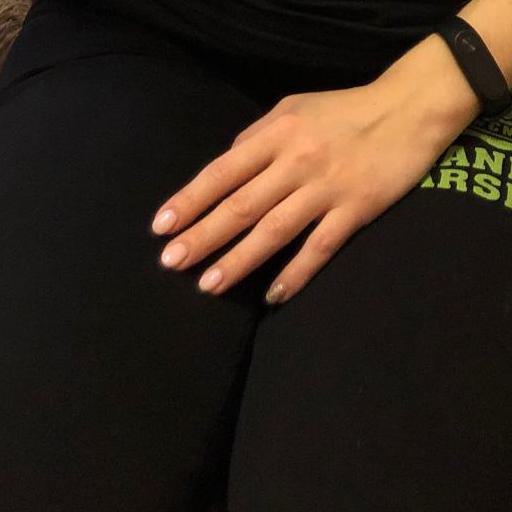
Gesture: no_gesture